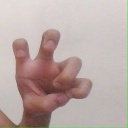
अक्षर: छ